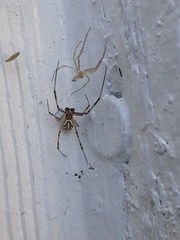
Species: Lactrodectus_hesperus